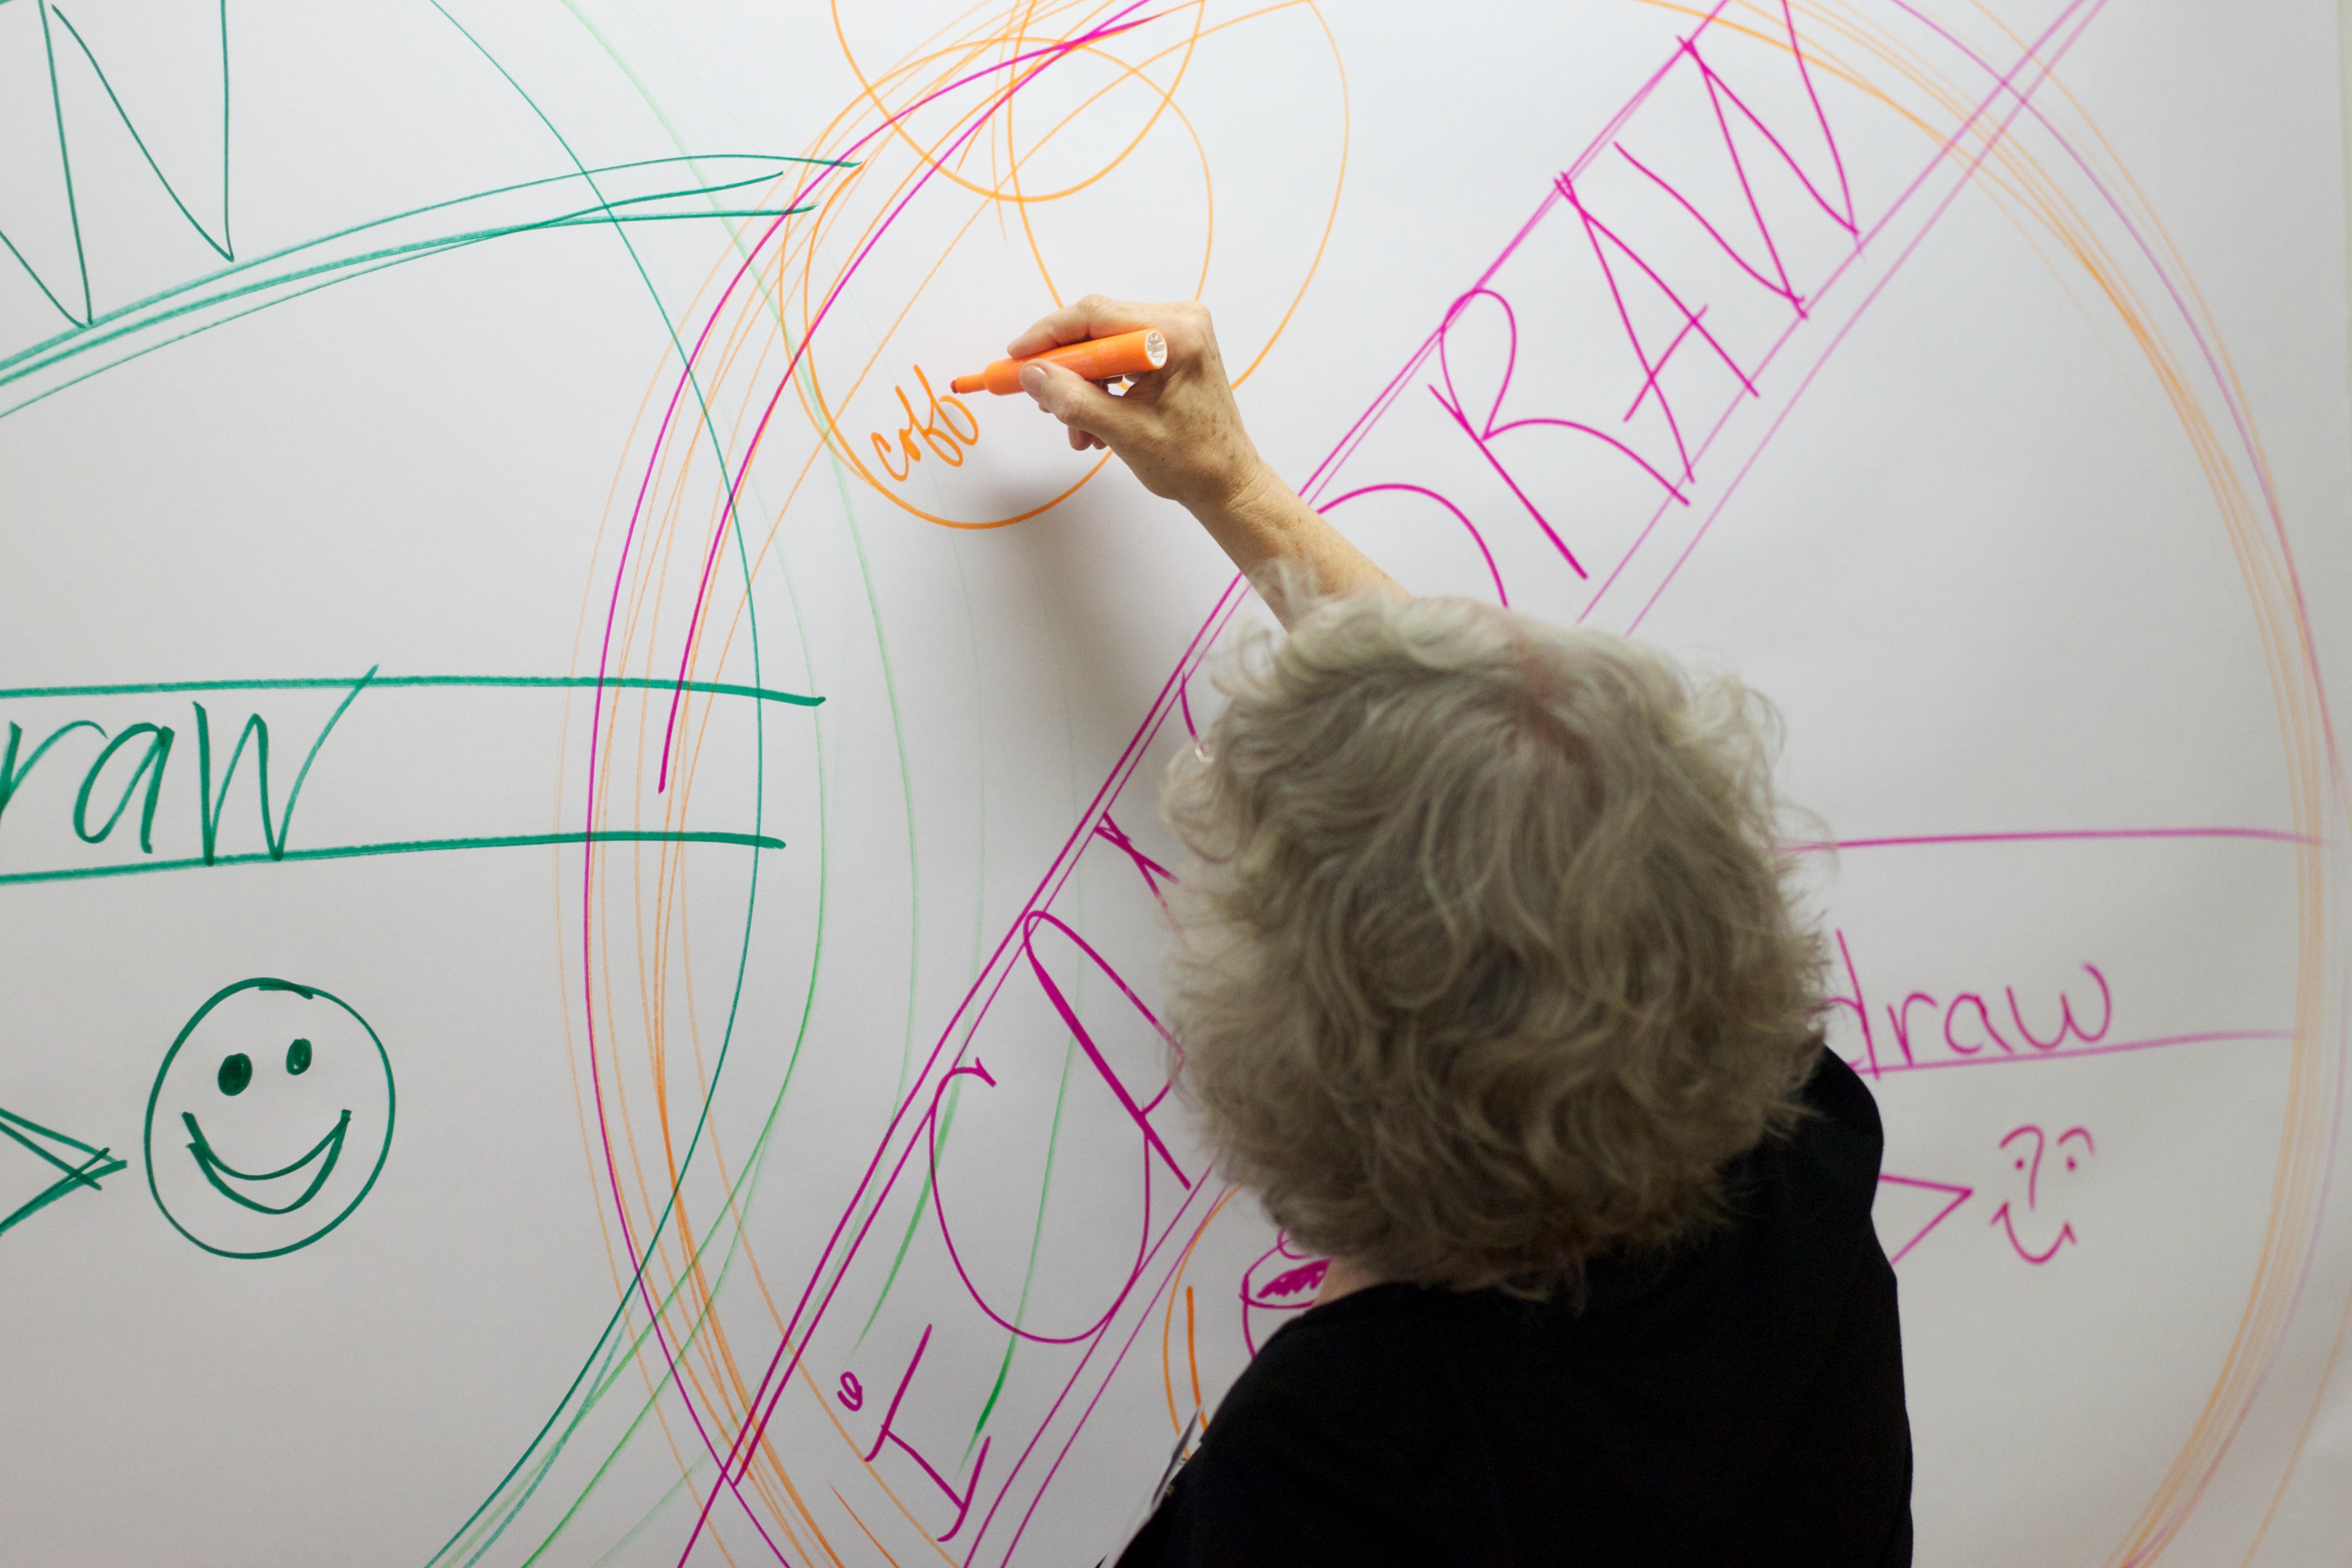
writing, hand, color, child, circle, art, drawing, design, organ, shape, umwfa12